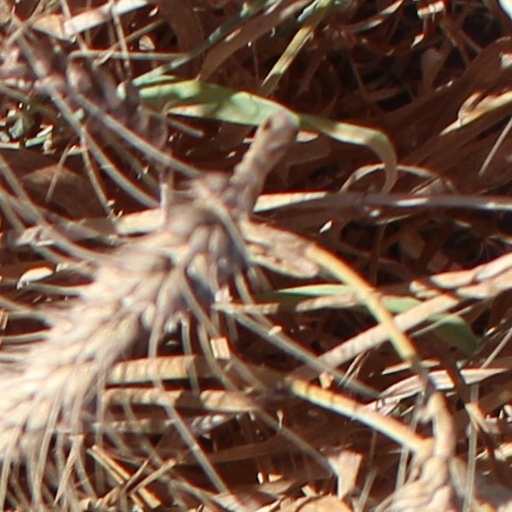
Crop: wheat